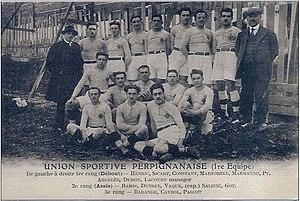
Equipe de l'US Perpignan championne de France de rugby à XV en 1921
Cet article présente l'histoire de l'Union sportive arlequins Perpignan-Roussillon.